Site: brandenburg
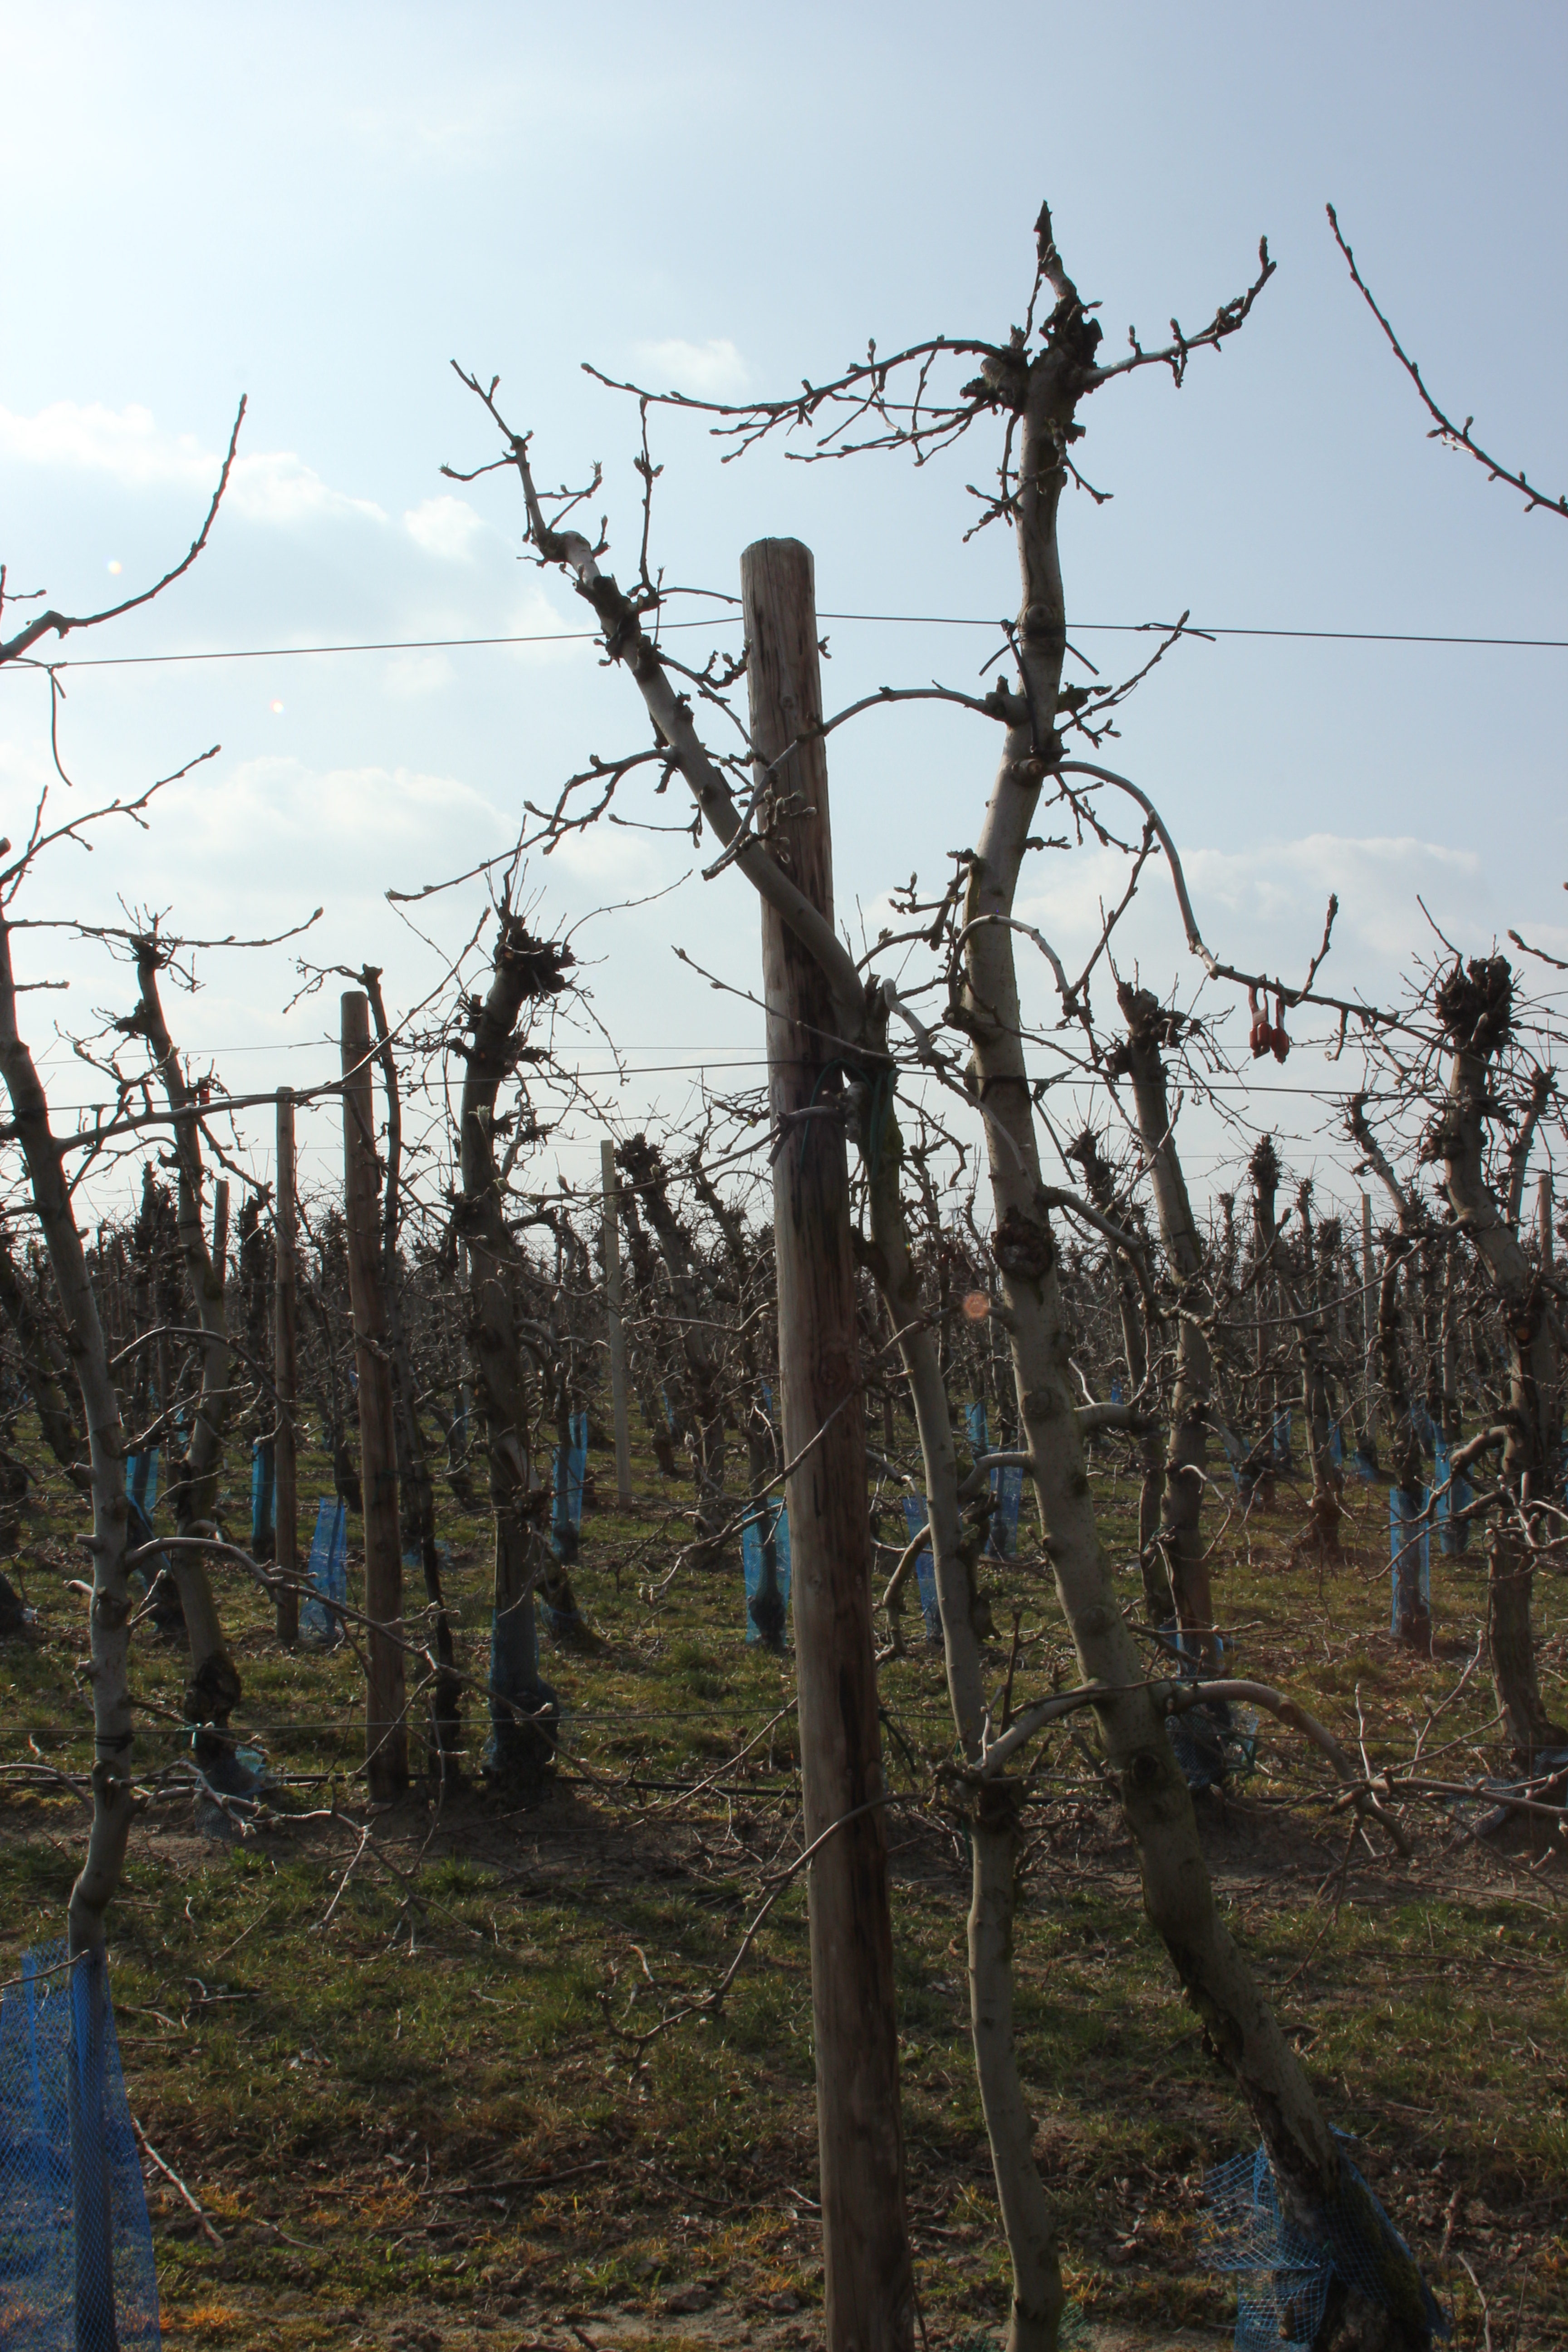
Growth stage (BBCH 03): Bud development